Sophia of Hanover

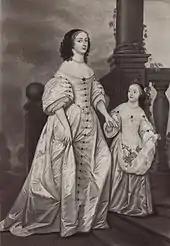
Electress Sophia and her daughter

Sophia was absent for almost a year, 1664–65, during a long holiday with Ernest Augustus in Italy. She corresponded regularly with her sons' governess and took a great interest in her sons' upbringing, even more so on her return. After Sophia's tour, she bore Ernest Augustus another four sons and a daughter. In her letters, Sophia describes her eldest son as a responsible, conscientious child who set an example to his younger brothers and sisters.